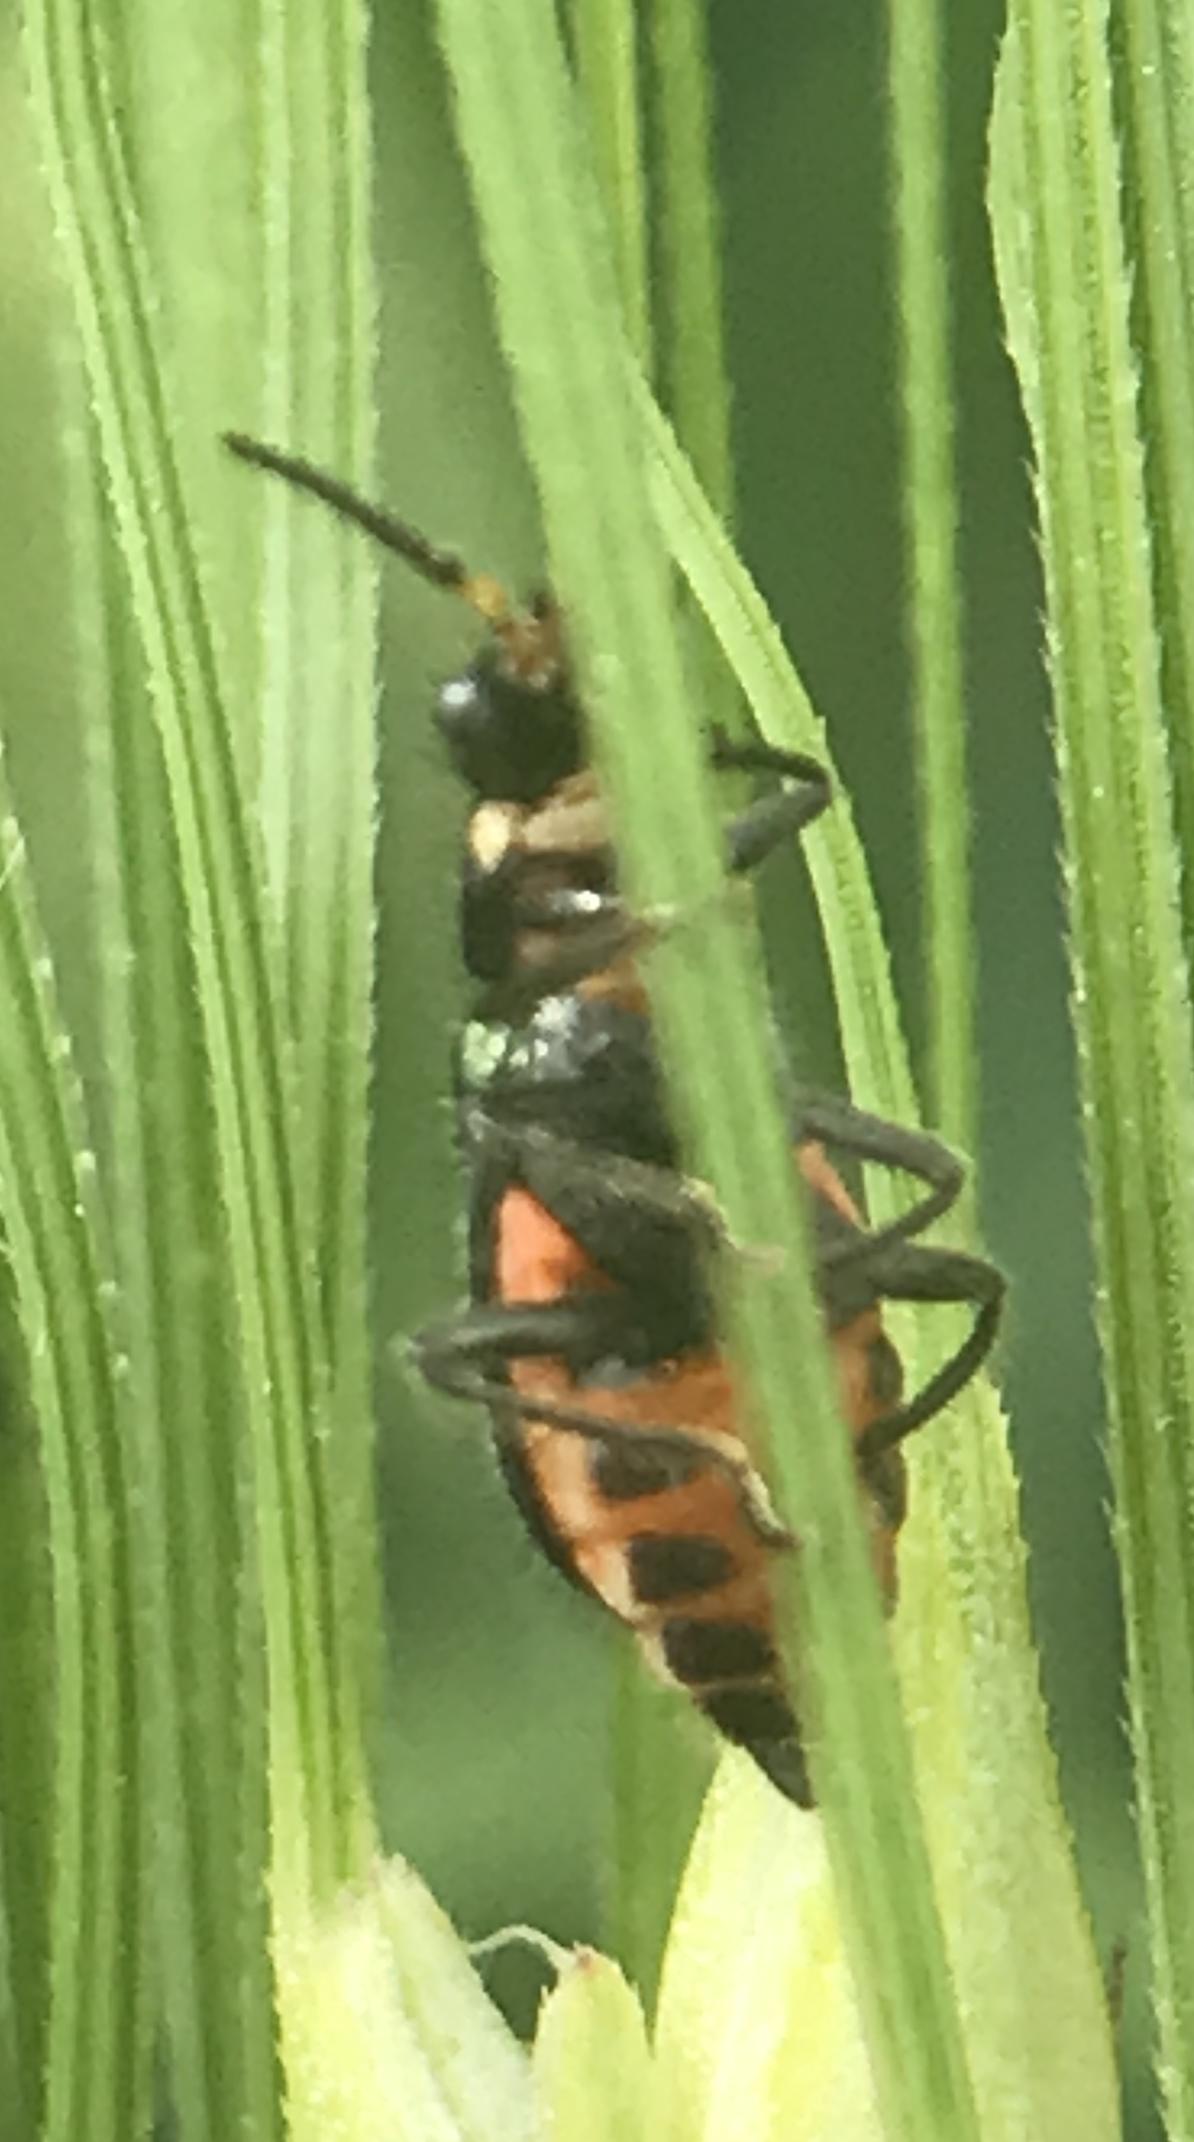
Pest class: predators